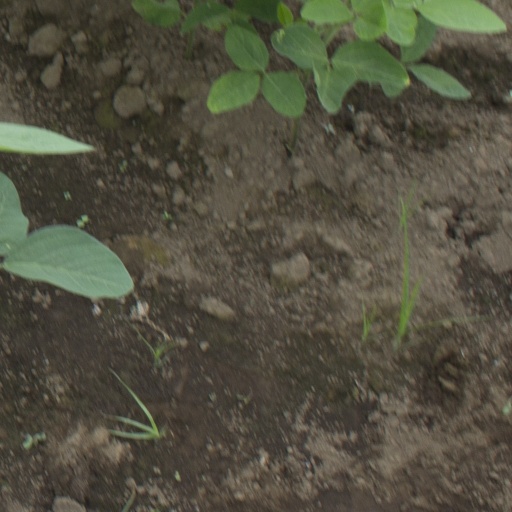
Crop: soybean